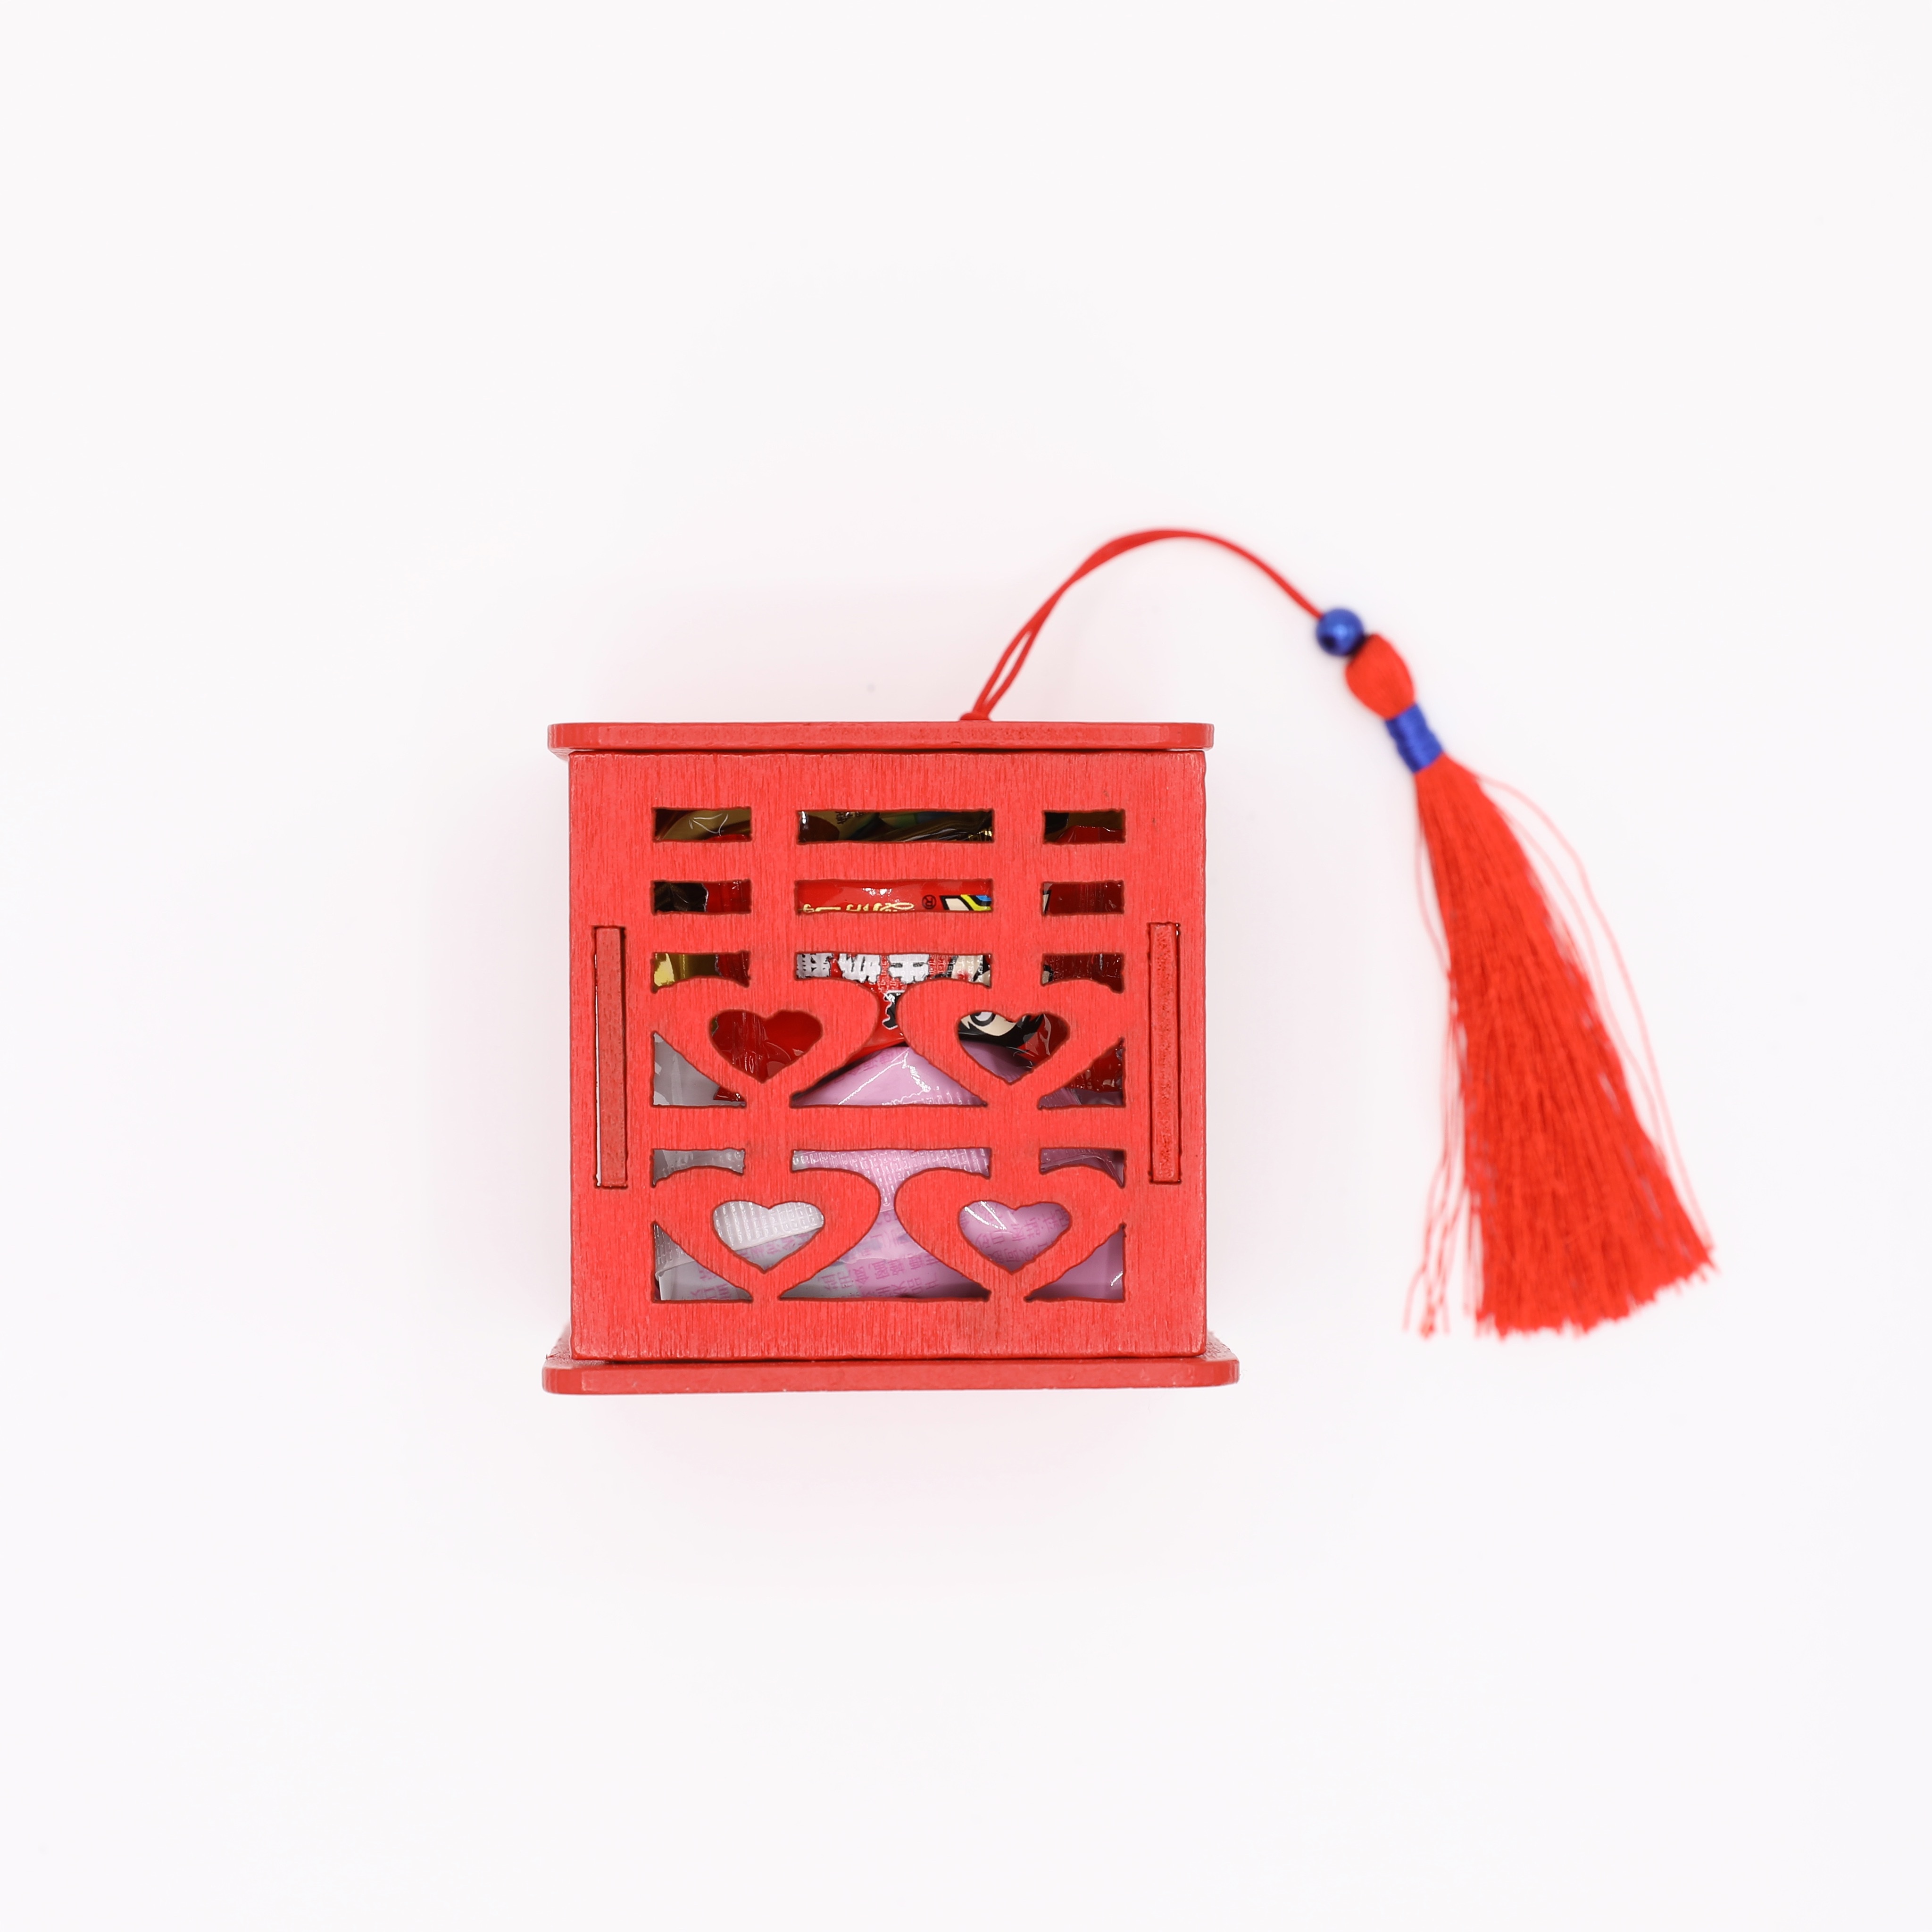
asian, love, gift, food, red, romance, romantic, wedding, marriage, sweets, style, guests, coin purse, red box, bonbonnieres